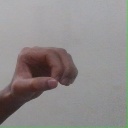
अक्षर: औ